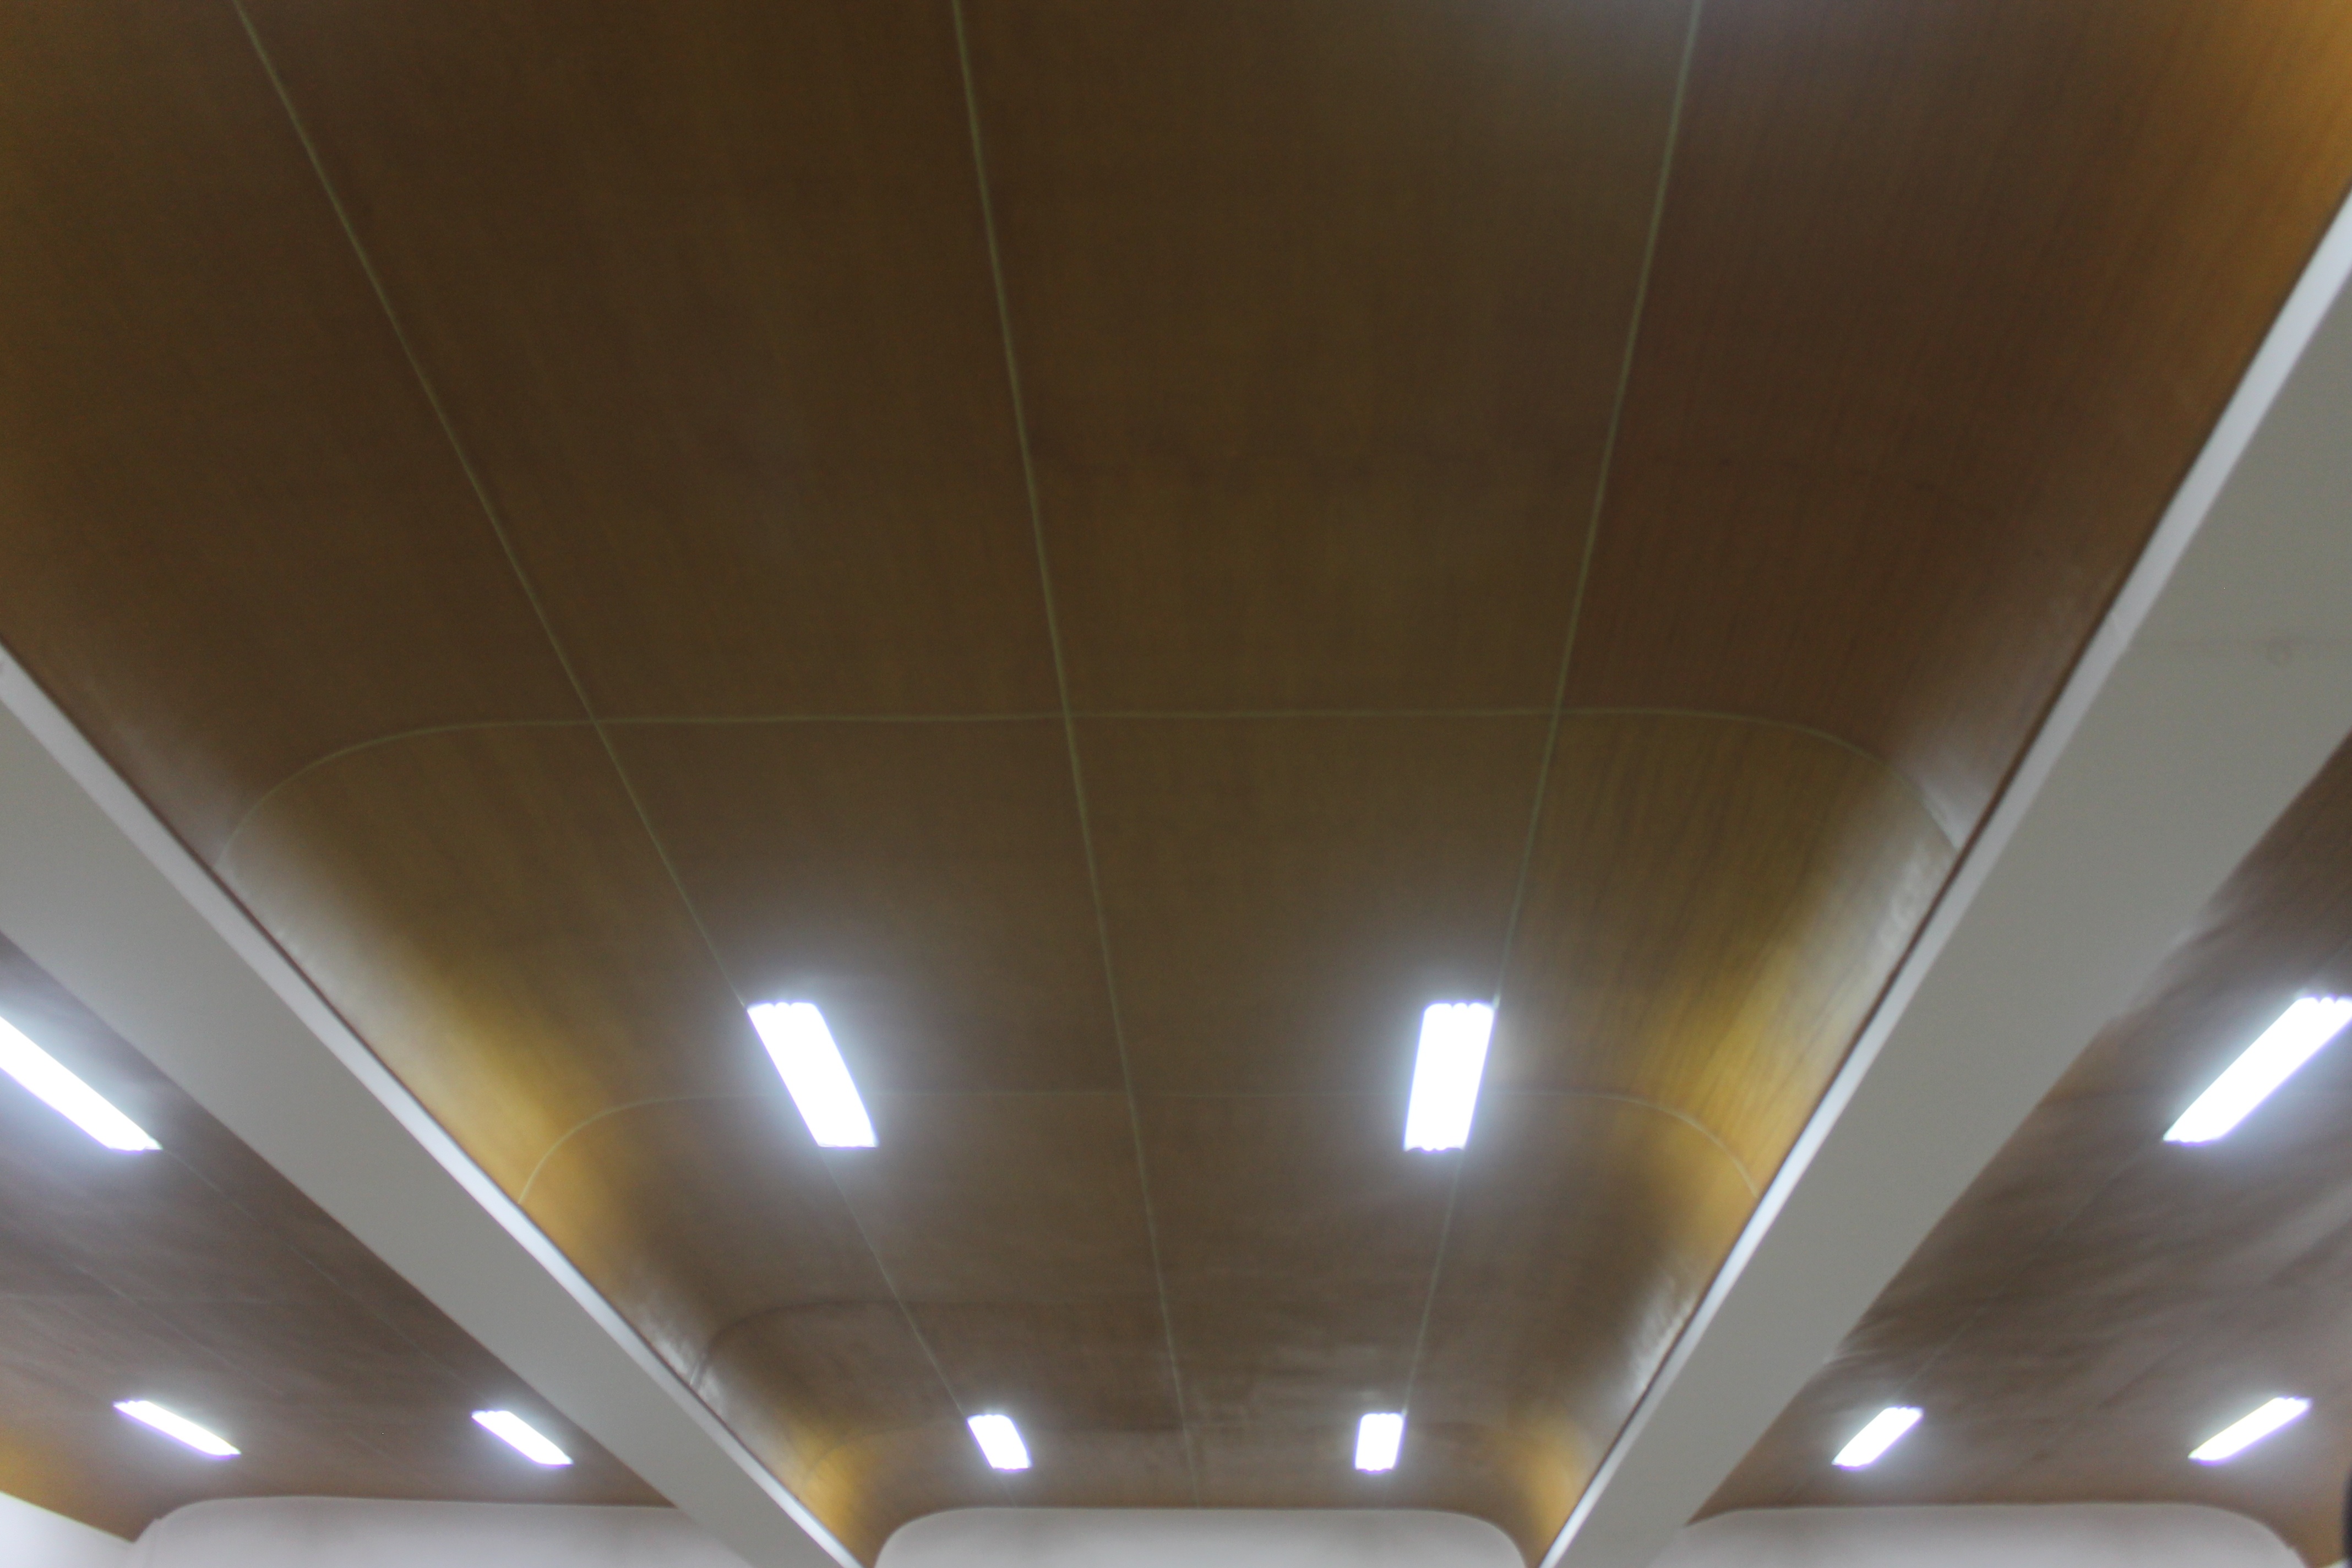
light, floor, ceiling, lighting, design, symmetry, light fixture, daylighting